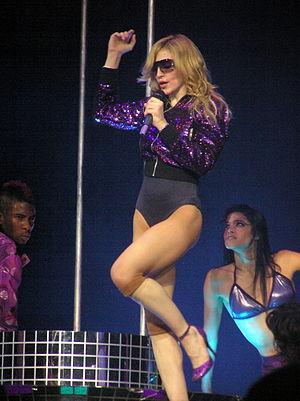
Madonna, née Madonna Louise Ciccone le 16 août 1958 à Bay City dans le Michigan, est une chanteuse, danseuse, actrice, productrice de cinéma, réalisatrice et femme d'affaires américaine.